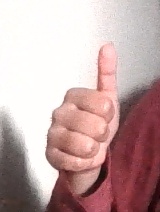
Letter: aleff